Tomahawk missile

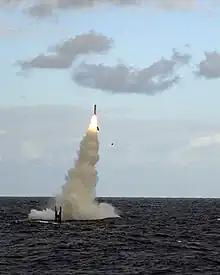
Royal Navy submarine fires a Tomahawk cruise missile in 2011

Tomahawk Block V was introduced in 2021 with improvements to navigation and in-flight targeting. Block Va, the Maritime Strike Tomahawk (MST) which allows the missile to engage a moving target at sea, and Block Vb outfitted with the JMEWS warhead for hard-target penetration, will be released after the initial batch of Block V is delivered in March 2021. In 2025, a spokesperson for the U.S. Navy's Tomahawk program announced that the MST would be operational on destroyers by the end of September that year, with deployment to attack submarines to follow in FY26. All Block IV Tomahawks will be converted to Block V standard, while the remaining Block III missiles will be retired and demilitarized.